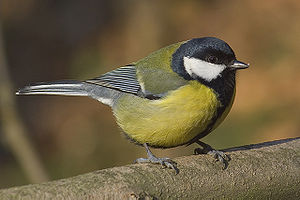
Parus
Musvit, Parus major
Musvit, Parus major
Parus er en slægt af fugle i familien mejser. Der findes 26 arter, hvoraf de 15 kun findes i Afrika og andre 10 kun i Asien. En enkelt art, musvit, yngler i det meste af Europa foruden det nordligste Afrika og dele af Asien.